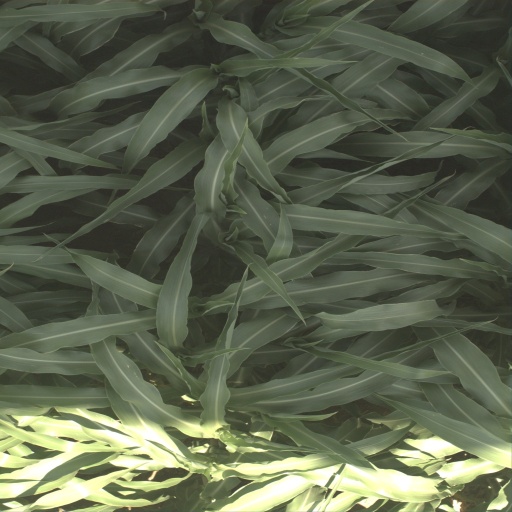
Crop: sorghum